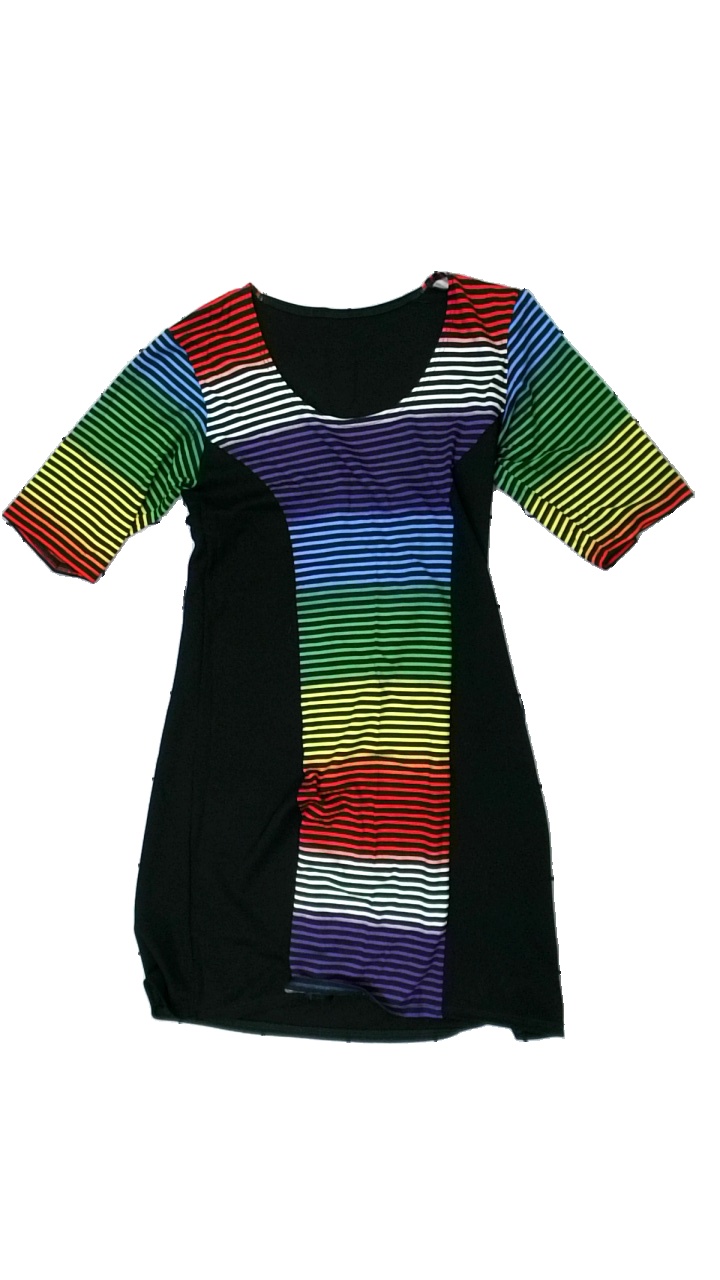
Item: Dress (Ladies)
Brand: Missing
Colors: Yellow, Black, Red, Multicolor
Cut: Regular, C-collar
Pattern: Striped
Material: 79% viscose, 21% polyester
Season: All
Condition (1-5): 3
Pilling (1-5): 5
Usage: Reuse
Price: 50-100